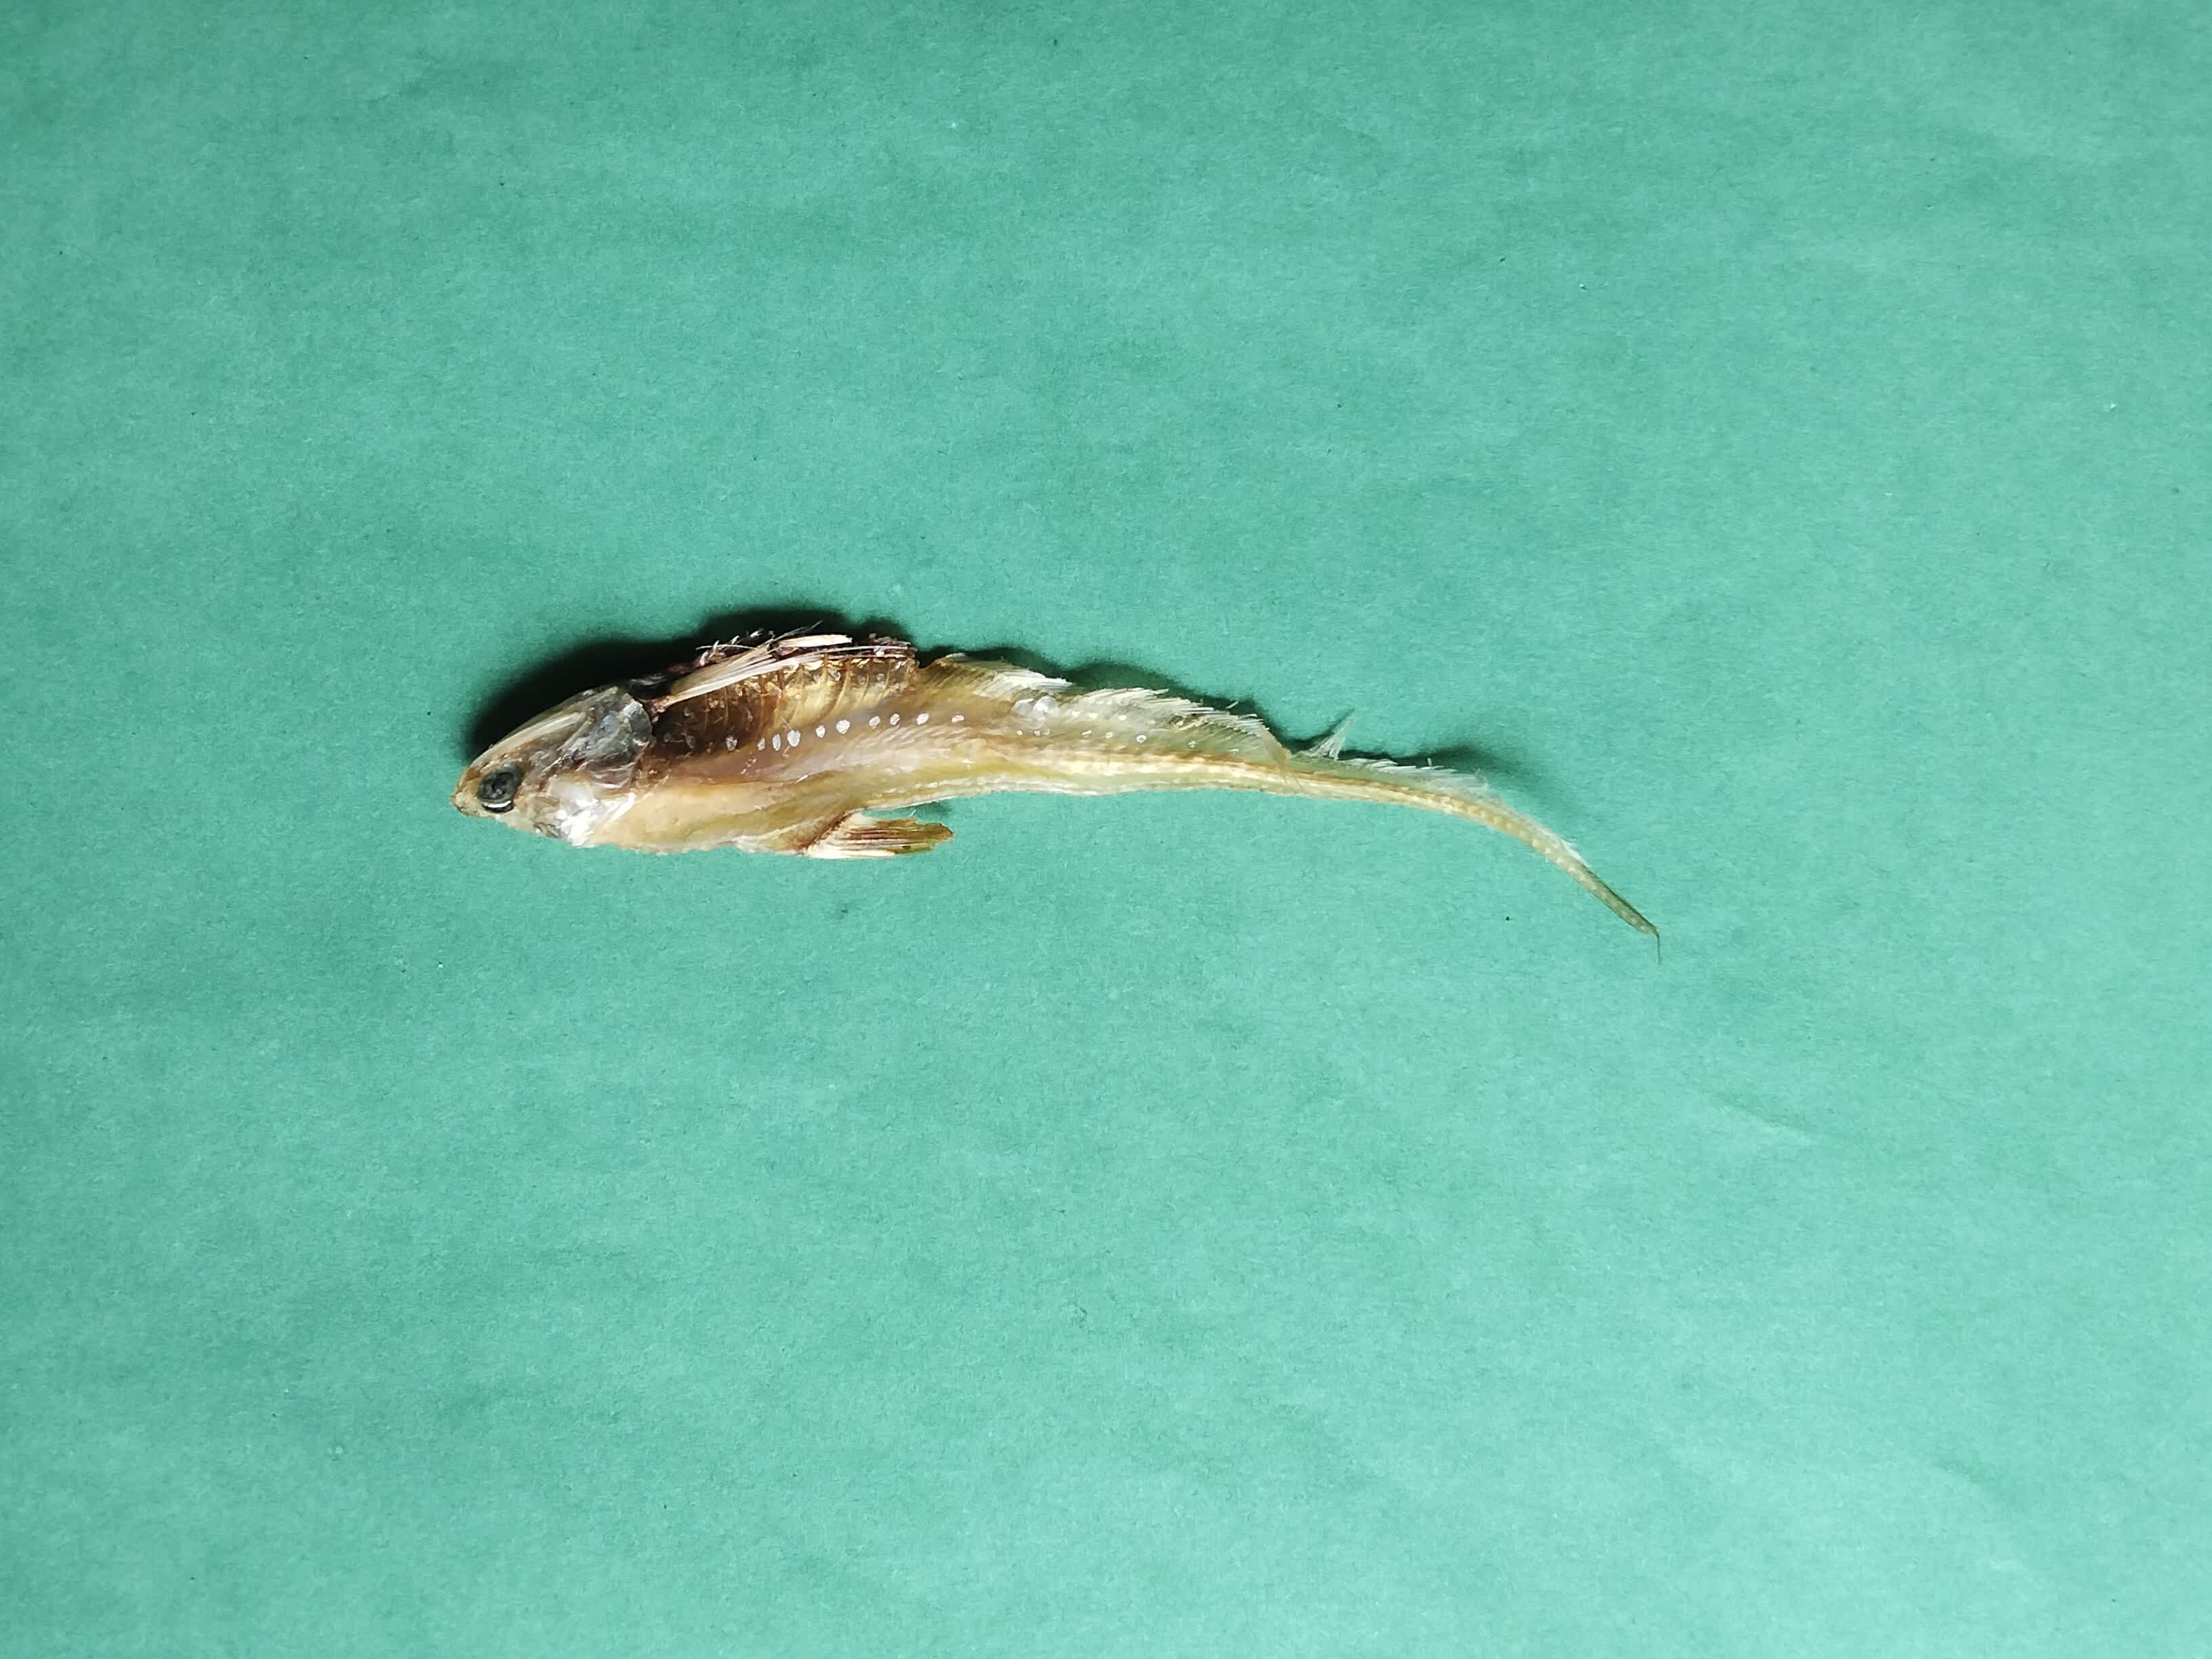
Species: Shundori